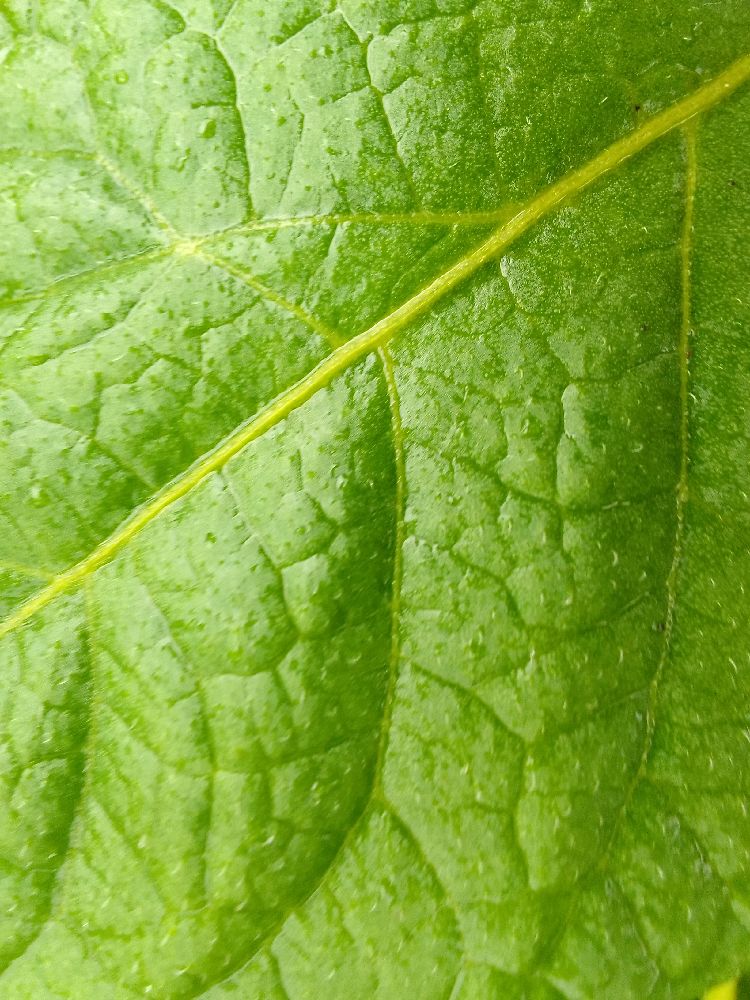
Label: Healthy